Kodyma

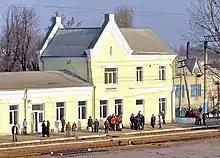
Kodyma railway station

Kodyma is a city in Odesa Oblast (region) of central Ukraine, located in the historic region of Podolia, south-eastern Podilia. It hosts the administration of Kodyma urban hromada, one of the hromadas of Ukraine. Population: